Grado Labs

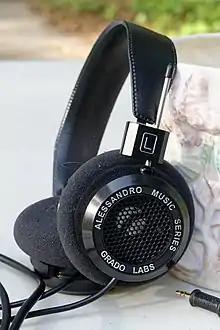
A pair of Grado Alessandro MS-1 headphones.

With the company the brink of closing, John Grado bought the company from his uncle in 1990, becoming President and CEO. John created the first line of Grado headphones, building them at a workbench with his wife, Loretta, in the early half of the 1990s. At the time, John and his family lived on the top floor of Grado's Brooklyn building. As the company did not advertise using conventional means, John would travel to audio shows around the world to promote his products. When he had established a sizable distributor list throughout multiple countries, he completely stopped going to shows to spend more time with his family.